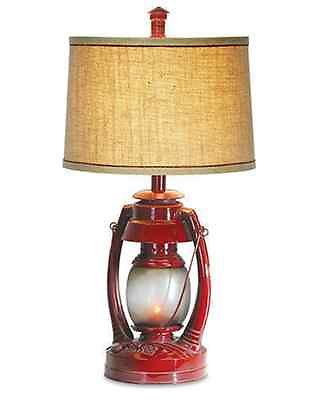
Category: lamp